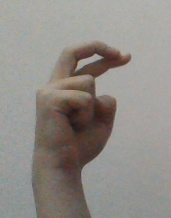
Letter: zay